Describe the emotion expressed in this image:  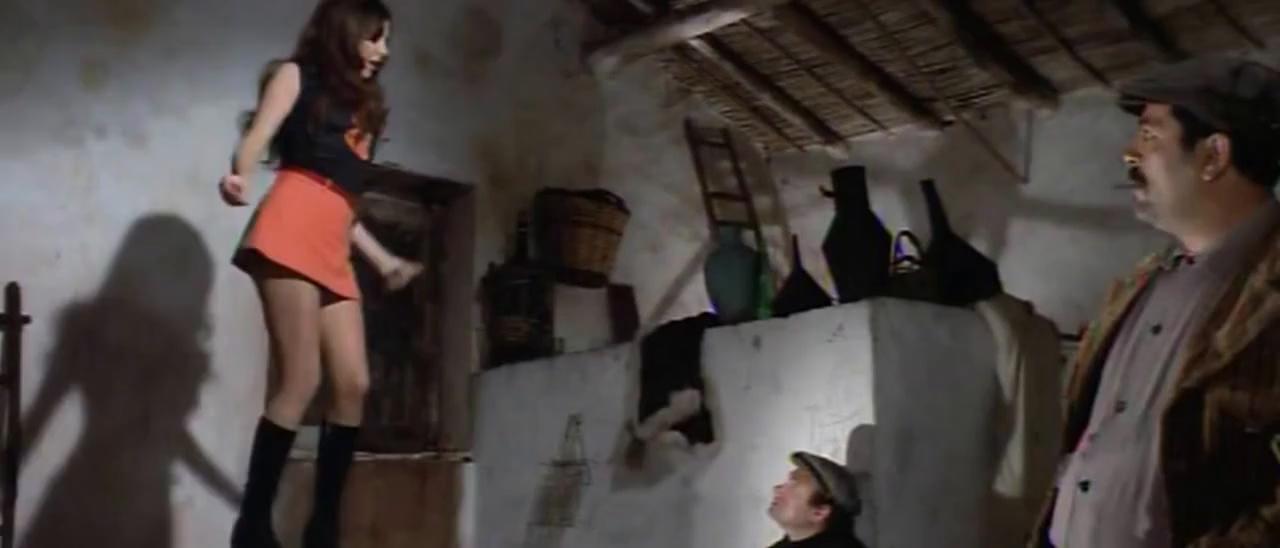
This person displays Suffering, valence and arousal with high intensity.